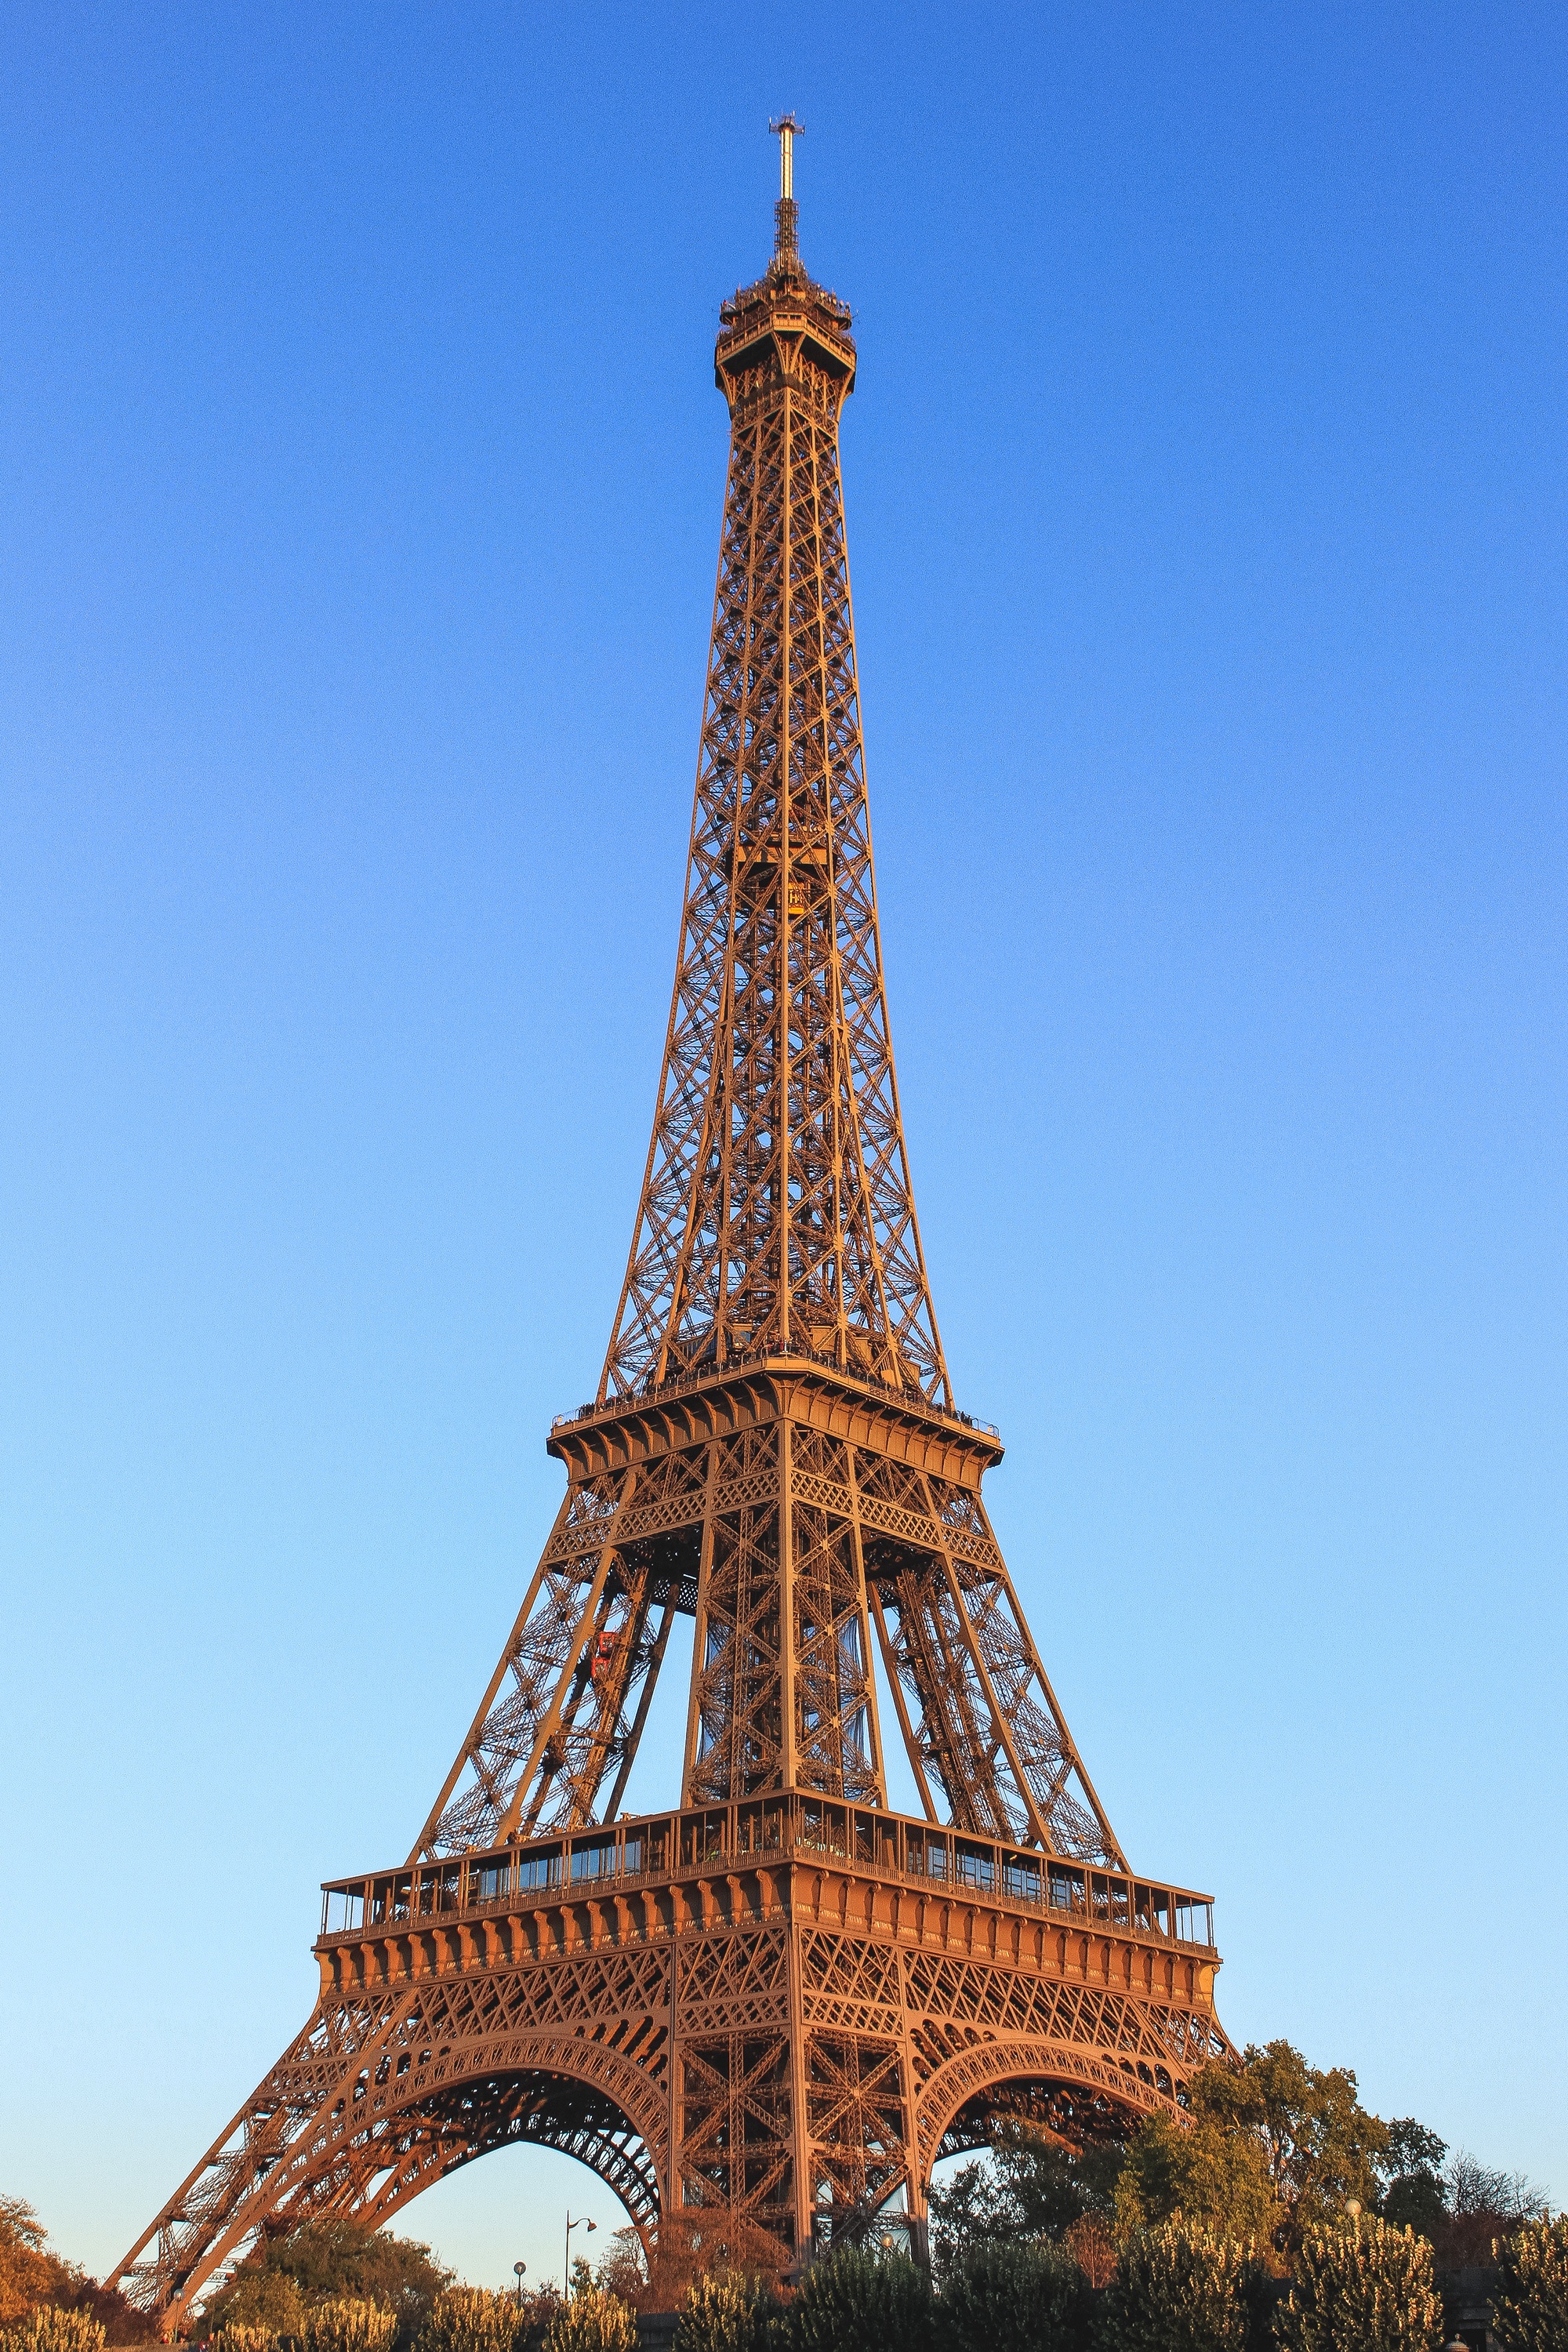
eiffel tower, paris, france, tower, landmark, bell tower, spire, steeple, tourist attraction